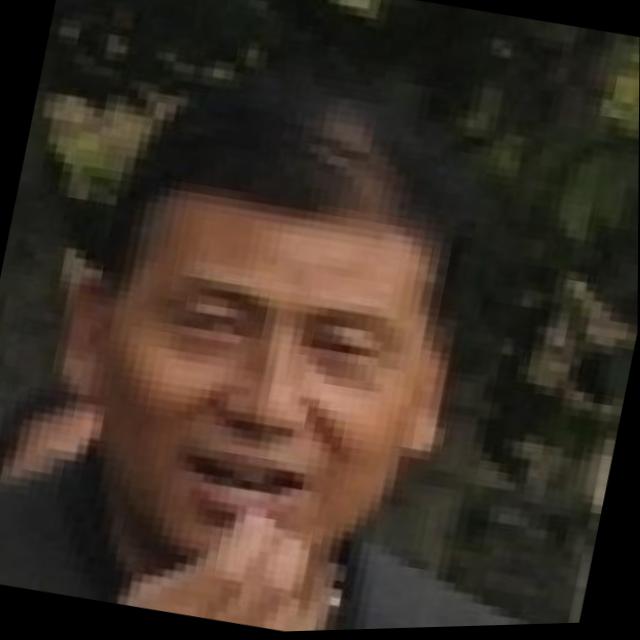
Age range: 45-64